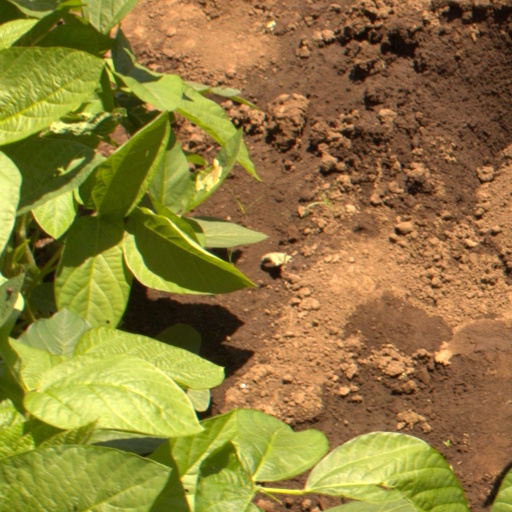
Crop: soybean